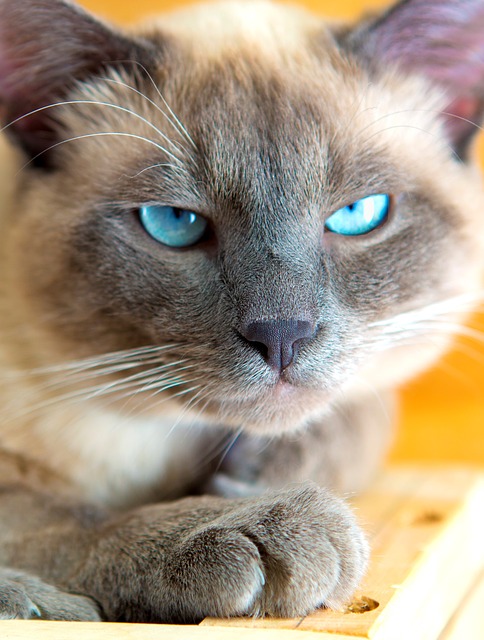
Label: cat